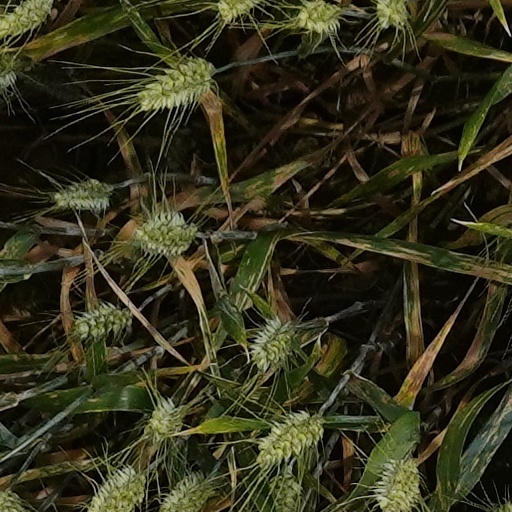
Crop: wheat